Jonathan Peled

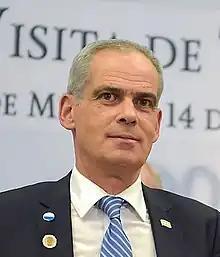
Jonathan Peled

Jonathan Peled is an Israeli diplomat. He served as the Ambassador of Israel to Mexico from July 2015 to 2019 (concurrent with Belize and the Bahamas). As a diplomat, he has also served as the Ambassador of Israel to El Salvador (2004 - 2006), as Spokesman of the Ministry of Foreign Affairs of Israel and as Spokesman for the Israeli Embassy in Washington D.C.